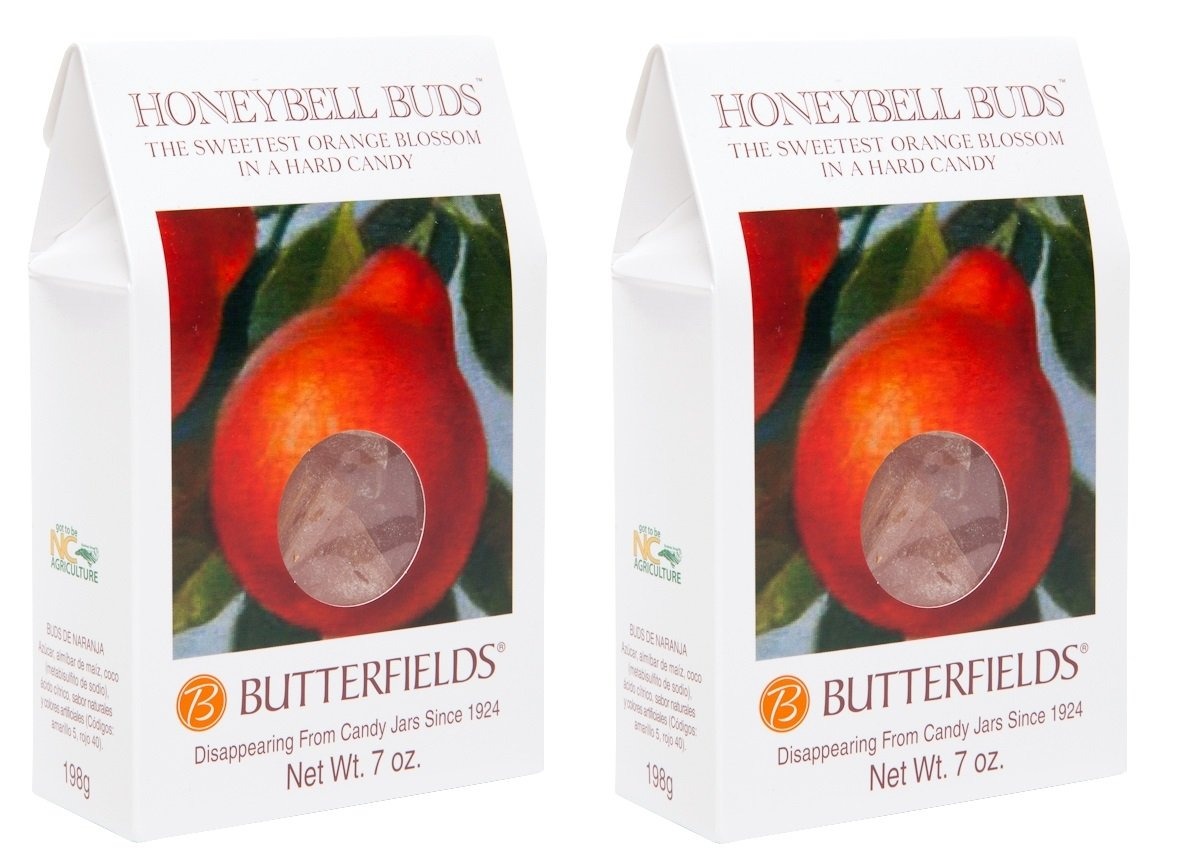
Item Name: Butterfields Candy - Gourmet, Old-Fashioned HONEYBELL ORANGE Buds Hard Candy, 7 oz. (2-Pack) | Gluten Free | Made with 100% Real, Pure Cane Sugar | Handcrafted in the USA (Orange)
Bullet Point 1: SIGNATURE FLAVOR: Famous for being the sweetest orange blossom in a hard candy. Our Honeybell Buds are the truest flavor of the Sunshine State since the Florida Orange.
Bullet Point 2: GLUTEN & DAIRY FREE: Butterfields is dedicated to using the best products on the market. Our buds are 100% dairy free, gluten free and made with pure cane sugar.
Bullet Point 3: LOW CALORIE OPTION: Each candy bud is only 12 calories!
Bullet Point 4: OLD FASHIONED CANDY: Using time honored recipes, Butterfields Candy is handcrafted in copper kettles producing buds that resemble precious gems each with a unique shape and texture. At Butterfields we continue to craft candy in the same way our founders did back in 1924.
Bullet Point 5: MADE IN USA: Family owned and operated in North Carolina, Butterfields Candy proudly manufactures and packages all of its candy in the United States of America.
Value: 14.0
Unit: Ounce

Price: 16.99